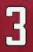
Number: 3